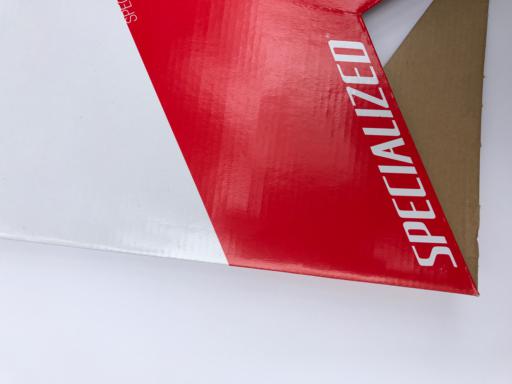
Waste category: cardboard